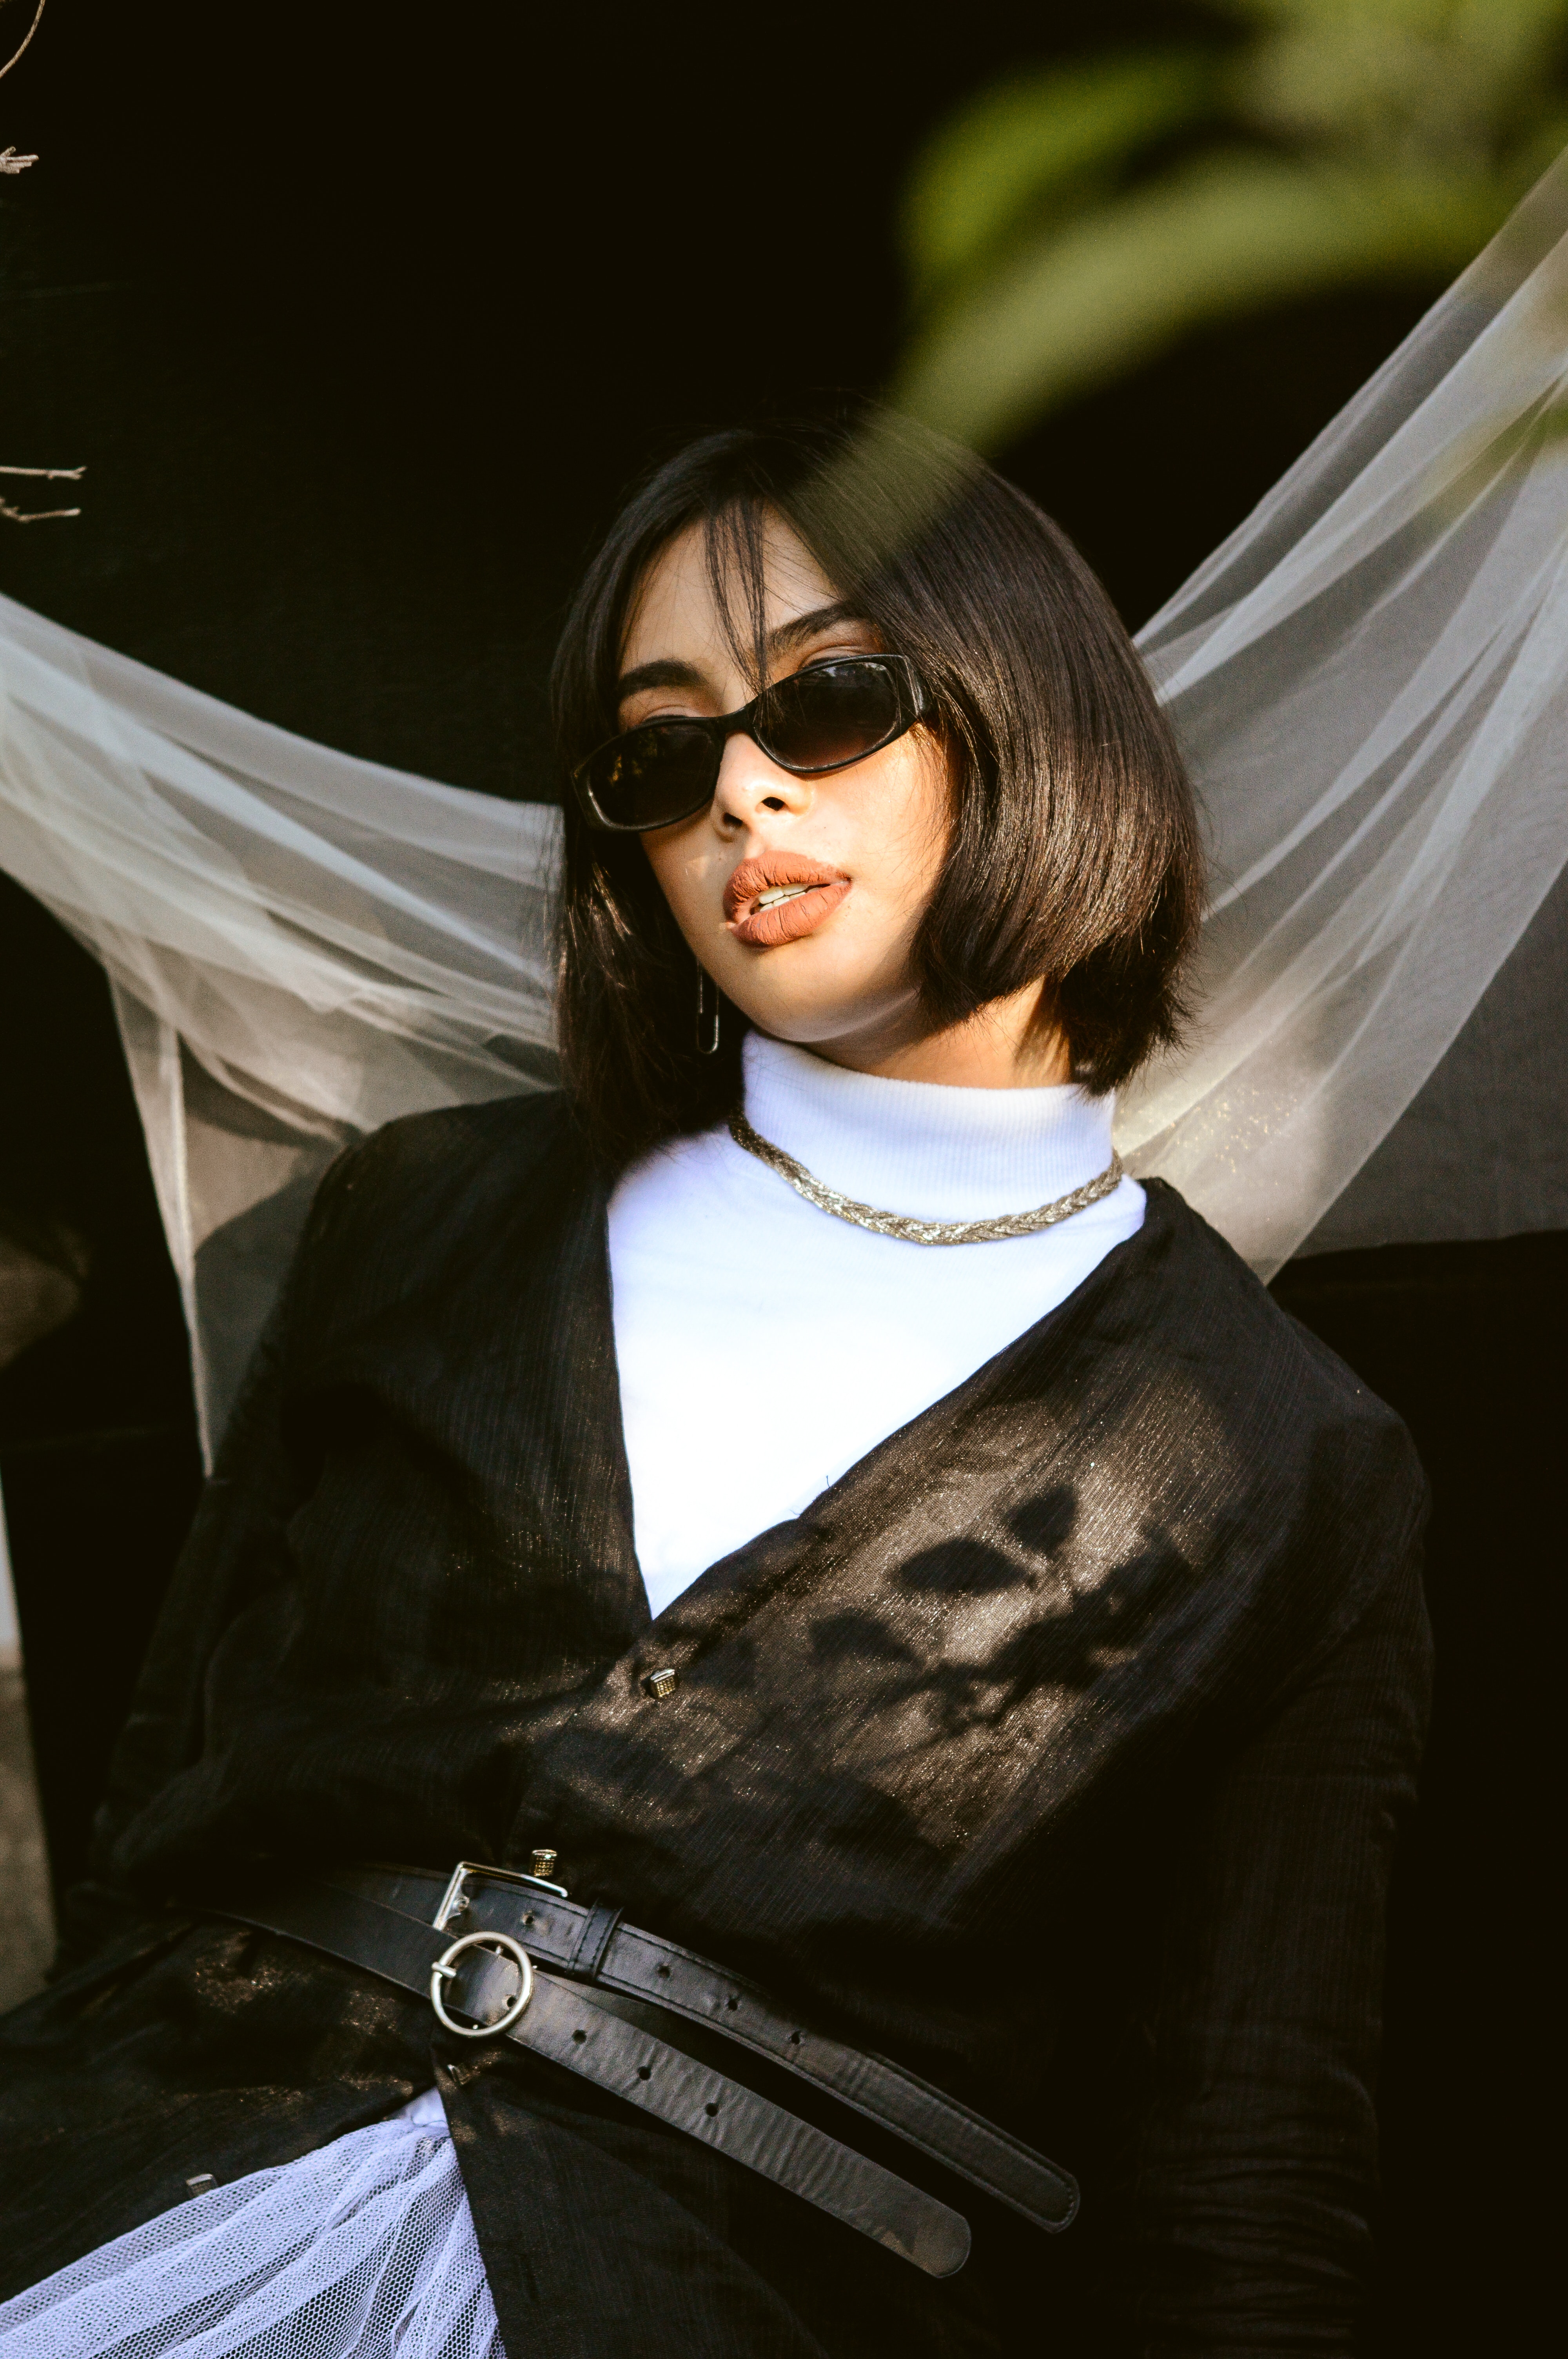
woman, lip, outerwear, shoulder, vision care, facial expression, eyewear, flash photography, fashion, sleeve, street fashion, cool, black hair, fashion design, layered hair, blazer, formal wear, long hair, event, jewellery, blond, brown hair, fun, sunglasses, fashion accessory, bangs, necklace, white collar worker, darkness, costume, fur, leather, photo shoot, haute couture, portrait photography, belt, fashion model